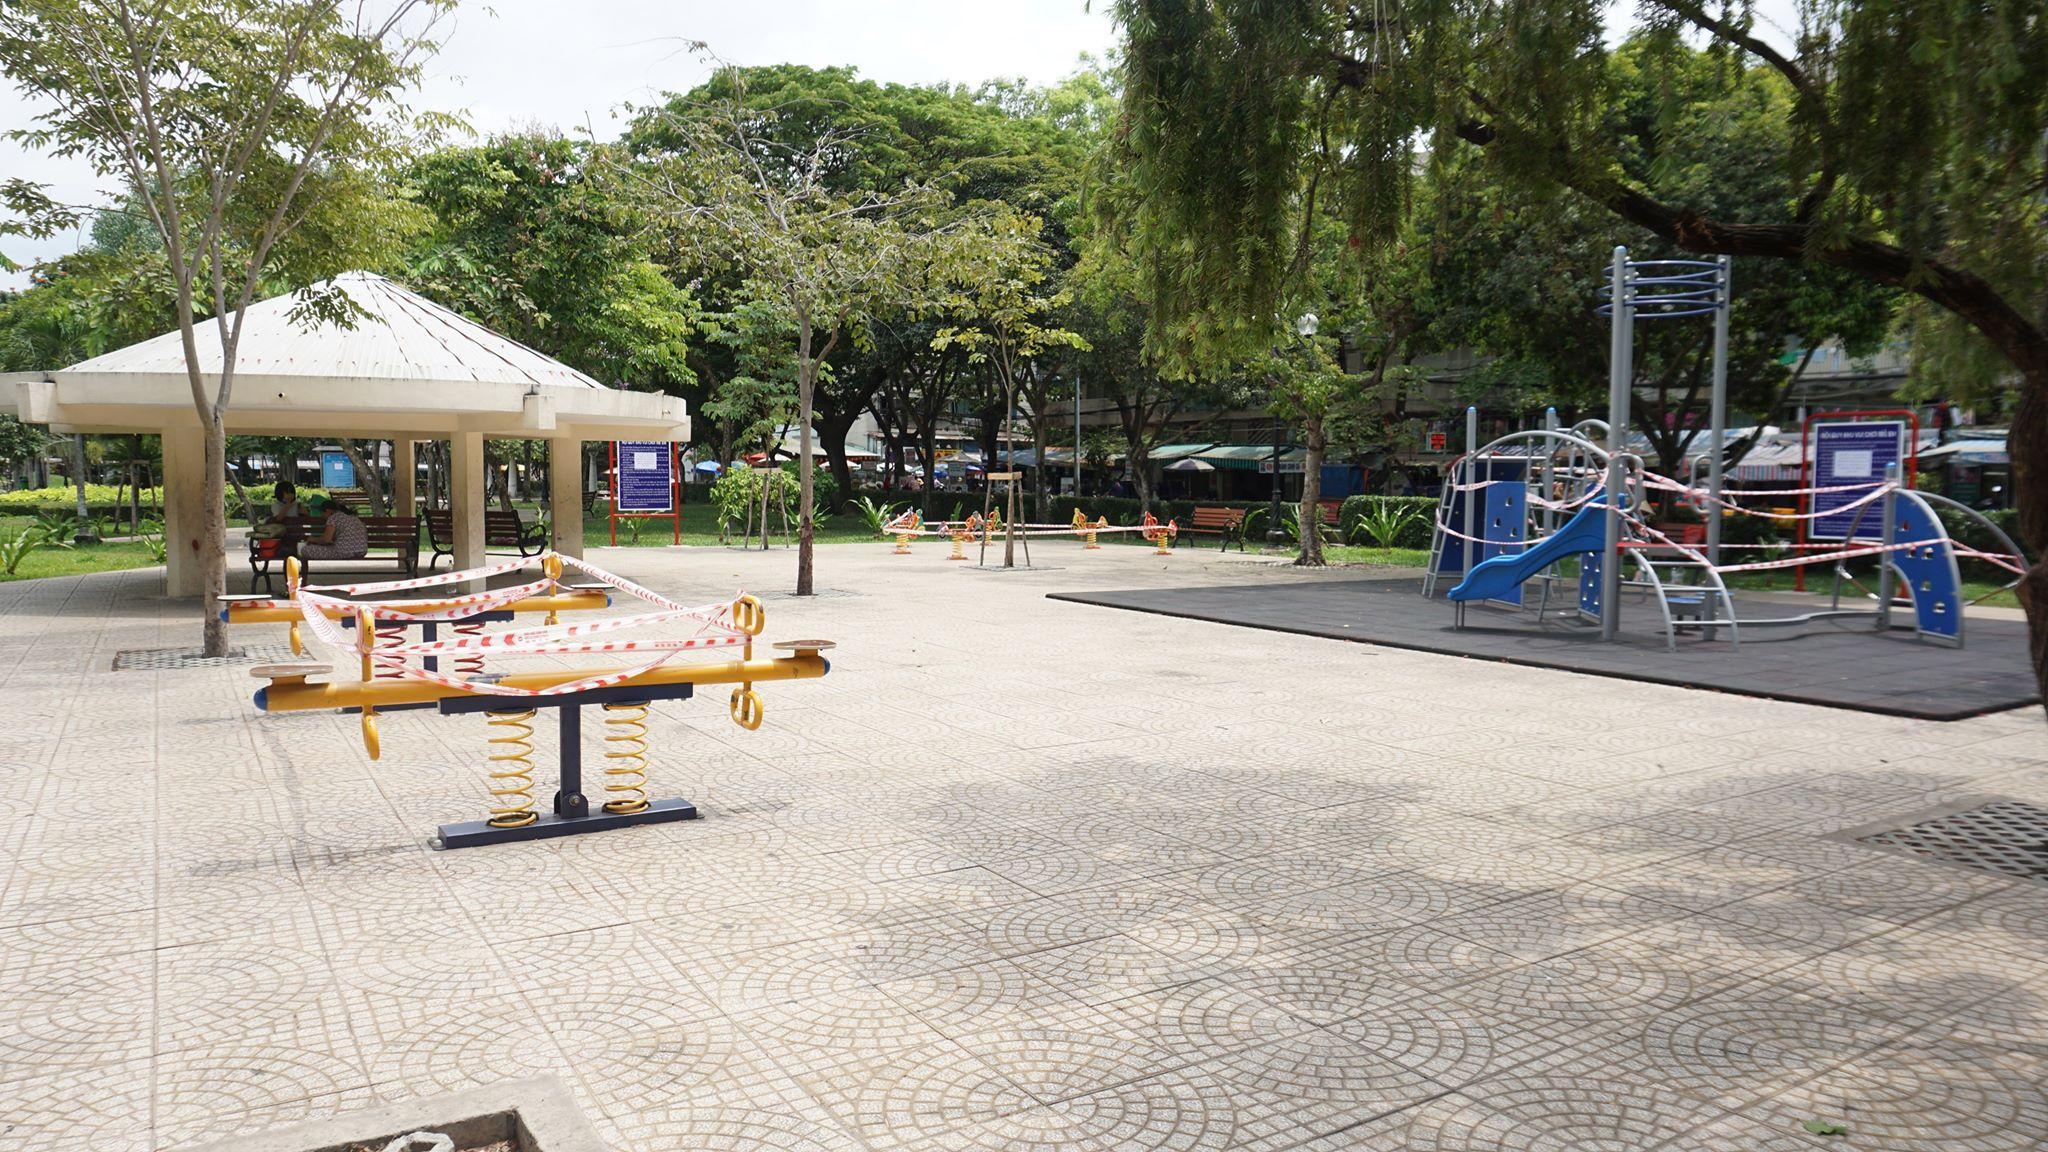
đây là khung cảnh xuất hiện ở trong một khu công viên